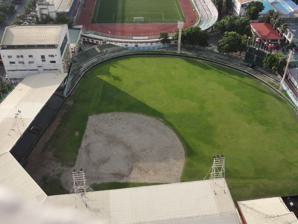
Building: Rizal Memorial Baseball Stadium
Country: Philippines
Year built: 1934
Baseball stadium in Manila, Philippines For the football (soccer) stadium, see Rizal Memorial Stadium . Rizal Memorial Baseball Stadium Location P. Ocampo St. corner Adriatico St., Malate , Manila , Philippines Public transit Vito Cruz Owner City Government of Manila Operator Philippine Sports Commission Capacity 10,000 Expanded/Renovated Field size Left field: 313 feet (95 m) Left center: 349 feet (106 m) Center field: 385 feet (117 m) Right center: 344 feet (105 m) Right field: 303 feet (92 m) Construction Opened 1934 Renovated 1946, 1953, 1981, 1991, 2005 Architect Juan Arellano Tenants Philippines national baseball team Baseball Philippines (2007–2012) UAAP Baseball Championship Philippine Baseball League (2019) The Rizal Memorial Baseball Stadium is a baseball stadium located inside the Rizal Memorial Sports Complex in Manila , Philippines . It has a seating capacity of 10,000. History 1934 Far Eastern Championship Games The score board at the Rizal Memorial Baseball Stadium. The Far Eastern Championship Games (also known as Far East Games) was a small Asian multi-sport competition considered to be a precursor to the Asian Games . In 1912, E.S. Brown, president of the Philippine Athletic Association and Manila Carnival Games, proposed the creation of the "Far Eastern Olympic Games" to China and Japan. It was at that time that Governor-General William Cameron Forbes was the president of the Philippine Amateur Athletic Association from 1911-1913. Governor-General Forbes formed the Far Eastern Olympic Association. Babe Ruth hit the second home run during the 1934 Far Eastern Championship Games. The first Far Eastern Championship Games was held in the Manila Carnival Grounds in Malate, Manila, Philippines on February 4, 1913. Forbes was also the one who formally declared the games open. Six countries participated in the eight-day event: The Philippine Islands , Republic of China , Empire of Japan , British East Indies ( Malaysia ), Kingdom of Thailand and British crown colony Hong Kong . The Philippines also hosted the games in 1925 and 1934. The Manila Carnival Grounds was redeveloped into the Rizal Memorial Sports Complex in 1934, named in honor of the country's national hero, Jose Rizal , before the 10th Far Eastern Games. Baseball was a main event in every Far Eastern Games and in that year, the games were played at the new Rizal Memorial Baseball Stadium. Legendary American New York Yankees players Lou Gehrig and Babe Ruth hit the first and second home runs, respectively on December 2, 1934. The game that saw the participation of an all-star team, which included Gehrig, Ruth and Philadelphia Athletics MVP Jimmie Foxx , was one of the highlights of the stadium’s history. The record is etched on the walls of the baseball stadium. World War II The assault of US Forces against the Japanese Imperial Army during the World War II at the Rizal Memorial Baseball Stadium. In February 1945, the Japanese forces built a defensive stronghold in their retreat against the advancing American infantry. The stronghold was built in the Harrison Park area, which included De La Salle College and the Rizal Memorial Baseball Stadium. The 1st Cavalry Division of the Americans defeated the Japanese by utilizing three tanks, demolitions, and flamethrowers. The Rizal Memorial Baseball Stadium suffered devastation due to the war. By April 1945, garrisoned American & Filipino soldiers under the United States Army , Philippine Commonwealth Army & Philippine Constabulary were playing baseball before thousands of spectators at the ruins of the stadium after the liberation. The stadium was repaired with the floodlights of the then newly renovated stadium first opened by January 1946. 1954 Asian Baseball Championship The stadium was the venue of the 1954 Asian Baseball Championship . The year 1954 is considered as the beginning of the golden era in Philippine baseball history as the Philippines won first place in the Asian Baseball Championships. The Philippines was the inaugural champions of the Asian Baseball Championships in 1954 but finished fourth in seven of the next eight editions of the biennial events. Architecture The Rizal Memorial Stadium is considered to be an Art Deco architectural design that incorporated streamlines and simpler lines, flat surfaces and rounded edges. The design represented stability and modernity. The complex, built under the supervision of architect Juan Arellano , started construction in 1927. The stadium's facade featuring Art Deco lettering Stadium's bullpen Grandstand of the stadium See also Rizal Memorial Sports Complex Rizal Memorial Stadium Rizal Memorial Coliseum References ^ a b "Night Baseball in the Philippines" . Ellensburg Daily Record . 26 December 1945 . ^ a b c d Sampayan, Jac (12 September 2019). "Will it beat the SEAG deadline? Inside the Rizal Memorial makeover" . ABS-CBN News . ^ a b "About the Philippines" . NSWJBL Touring Team Programme . NSW Junior Baseball League. ^ "Far Eastern Championship Games" . Olympic Council of Asia . ^ Dr. Thomas M. Huber. "The Battle of Manila" . The Battle of Manila Scrapbook . ^ "Baseball Returns to the Philippines" . Times Daily . Associated Press. 16 April 1945 . ^ Gabriel Fidler. "Philippines Preparing for Baseball Renaissance" . Baseball Stitch Ring . ^ "National Commission for Culture and the Arts" . NCCA . ^ Manila Bulletin. "Rizal Memorial Declared Historical Landmark" . Yahoo News Philippines . External links Wikimedia Commons has media related to Rizal Memorial Baseball Stadium . Revisiting an Aging Mecca Rizal Memorial Baseball Stadium v t e Sports venues in the Greater Manila Area Indoor arenas Alonte Sports Arena AUF Sports and Cultural Center Blue Eagle Gym Caloocan Sports Complex Cuneta Astrodome Filoil EcoOil Centre Fr. Bellarmine Baltasar Gymnasium Makati Coliseum SM Mall of Asia Arena Ninoy Aquino Stadium Philippine Arena PhilSports Arena Quadricentennial Pavilion Rizal Memorial Coliseum San Andres Sports Complex San Juan Gym Santa Rosa Sports Complex Smart Araneta Coliseum Ynares Center Ynares Sports Arena Stadiums Biñan Football Field McKinley Hill Stadium New Clark City Athletics Stadium Philippine Sports Stadium PhilSports Football and Athletics Stadium Rizal Memorial Baseball Stadium Rizal Memorial Track and Football Stadium University of Makati Stadium Multisports Amoranto Sports Complex Caloocan Sports Complex Enrique M. Razon Sports Center Manila Polo Club Marikina Sports Center Moro Lorenzo Sports Center New Clark City Aquatics Center New Clark City Sports Hub Philippine Sports Center PhilSports Complex Rizal Memorial Sports Complex Rosario Sports Complex University of Santo Tomas Field Golf Canlubang Golf & Country Club Club Intramuros Golf Course Luisita Golf and Country Club Wack Wack Golf and Country Club Racing venues Batangas Racing Circuit Carmona Racing Circuit Clark International Speedway Pampanga International Circuit Subic International Raceway See also Casino Español de Manila Club Filipino 14°33′42″N 120°59′34″E / 14.56167°N 120.99278°E / 14.56167; 120.99278